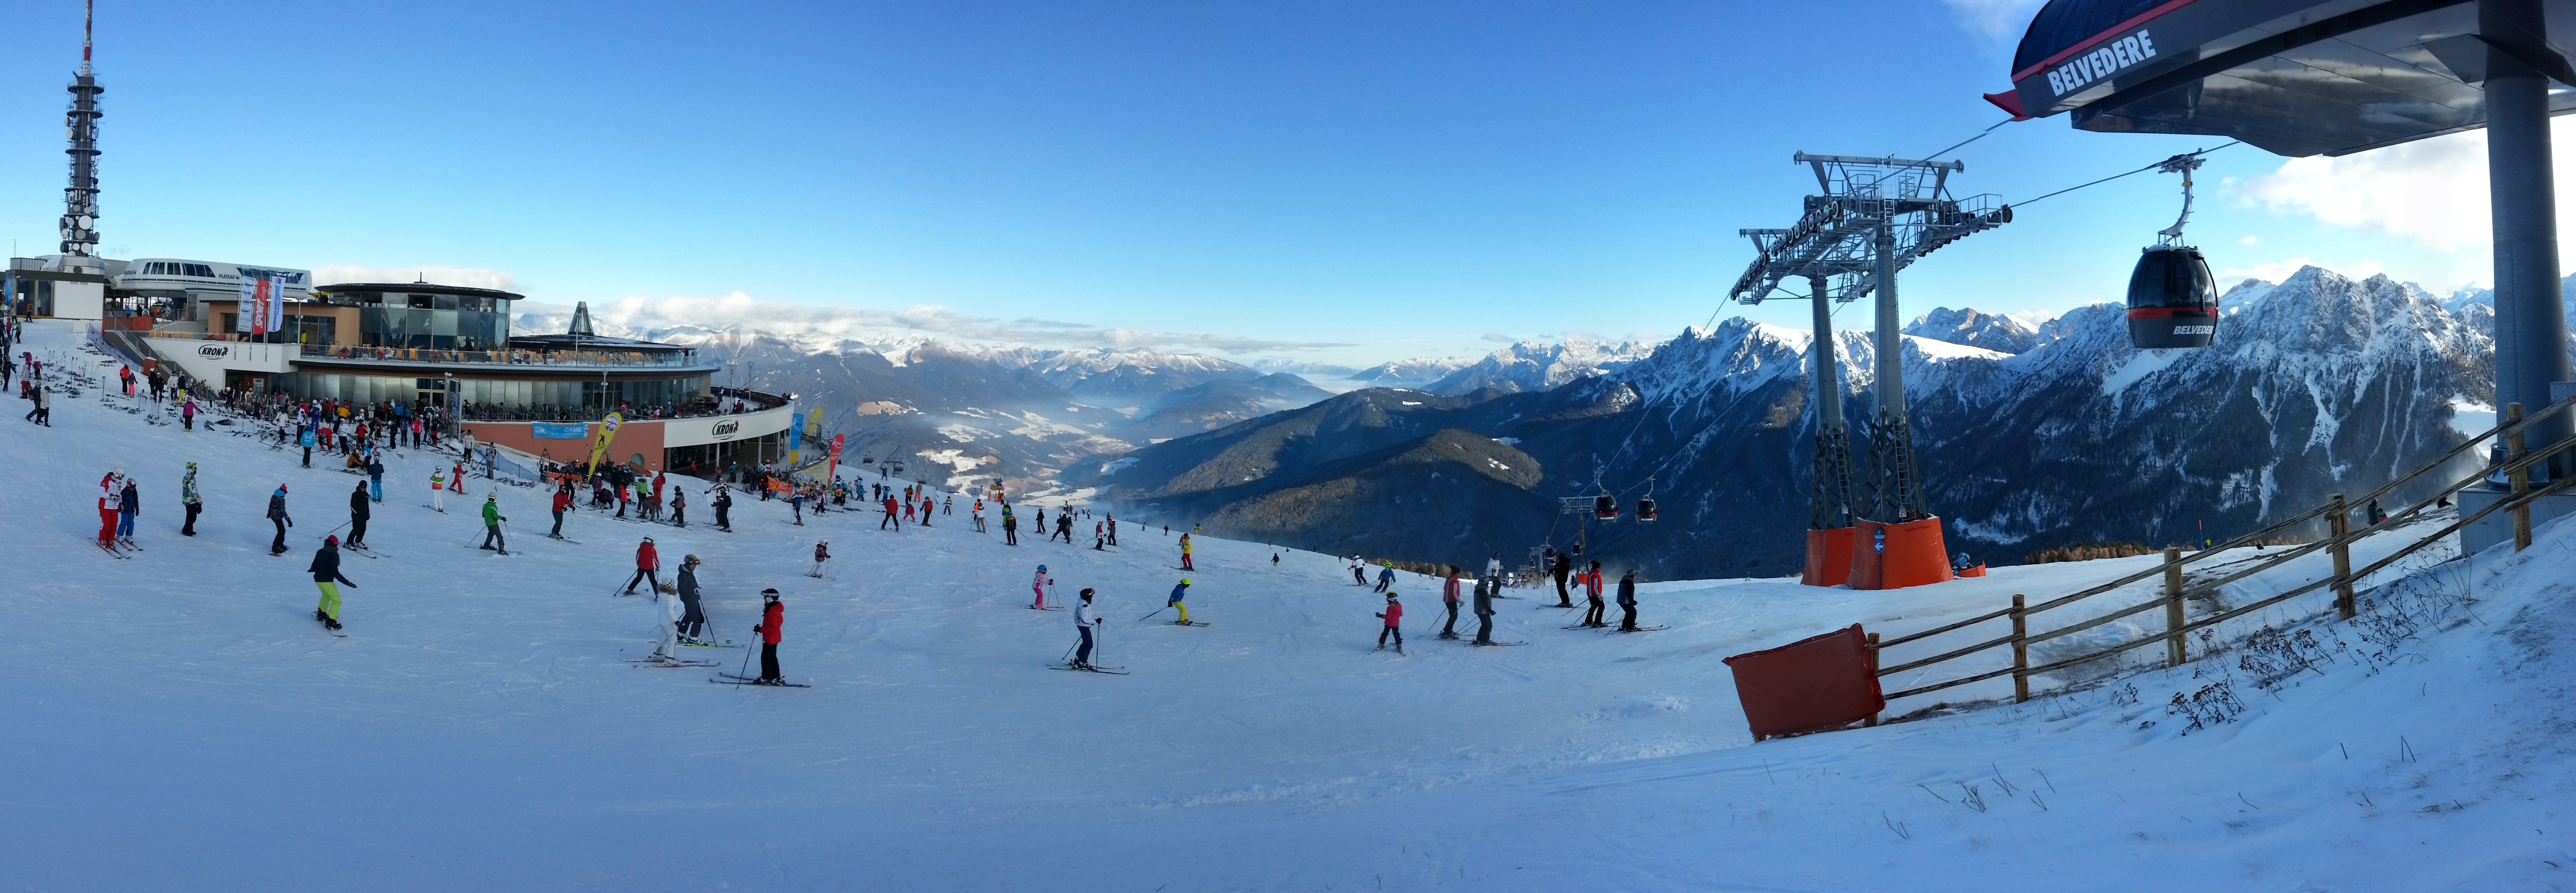
mountain, snow, winter, mountain range, skiing, sports equipment, winter sport, resort, mountains, alps, ski, footwear, overview, peaks, piste, sci, dolomites, tops, ski touring, ski slope, nordic skiing, ski mountaineering, ski equipment, geological phenomenon